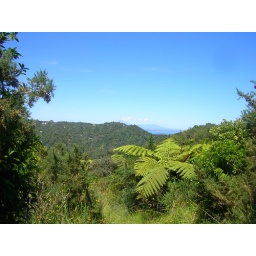
White Cliffs forest and Mount Taranaki obscured in cloud and the Pouakai range in the distance